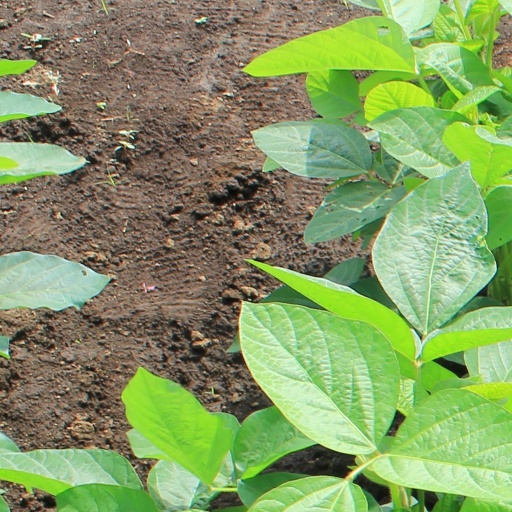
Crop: soybean